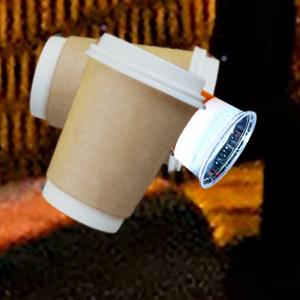
Label: cups